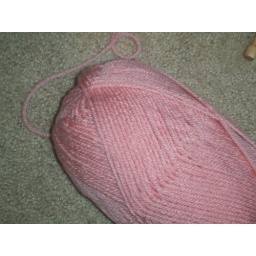
lion brand vanna's choice in pink